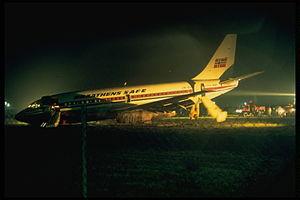
Un toboggan d’évacuation est un dispositif gonflable utilisé pour évacuer un avion rapidement en cas d’incident. Un toboggan d'évacuation est nécessaire sur tous les appareils commerciaux où la hauteur du seuil de porte est telle que, en cas d'évacuation, les passagers ne seraient pas en mesure de sauter depuis ce dernier indemnes.
L'aéroport de Kristiansand Kjevik est un aéroport international desservant la ville de Kristiansand, dans le sud de la Norvège. L'aéroport est situé à Tveit, à 16 kilomètres du centre-ville. Géré par l'entreprise publique Avinor, c'est le seul aéroport de l'Agder ayant une activité régulière. Kjevik dispose d'une piste orientée 04/22 de 2 035 mètres de long, et a accueilli 1 065 615 passagers en 2013. L'aéroport accueille les compagnies aériennes Scandinavian Airlines, Norwegian Air Shuttle, Widerøe, KLM Cityhopper et Wizz Air. La Force aérienne royale norvégienne dispose d'un centre d'entrainement sur le site.